Interstate matches in Australian rules football

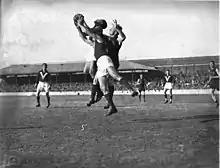
Victoria v South Australia at the Australian National Football Council Interstate Carnival Sydney Cricket Ground 1933

Some notable moments during this period were, the 1923 Victorian loss to South Australia, which was described as the state's worst ever defeat. The 1923 South Australian upset loss to an undermanned Tasmania. The championship-deciding game of the 1924 carnival, between Victoria and Western Australia, was reported as being the roughest on record. Also in 1924 South Australia recorded the concepts highest winning score, winning by 268 points to defeat Queensland in Hobart. In the 1925 calendar year, Canberra played its first match against New South Wales. In 1923 & 1925 Victoria lost shock upsets to New South Wales. In 1927, in the Australia National Football Carnival Victoria beat Western Australia 11.10 to 10.12, in what has been described as "one of the hardest and fiercest games fought in the history of the code". In 1928 Victoria and South Australia participated in the first drawn representative match: the visiting Victorians led for most of the match, with South Australia kicking three late goals to give the state the victory by a point; however, after the match, it was discovered that the scoreboard had failed to record one of Victoria's behinds, and the match was declared a draw.